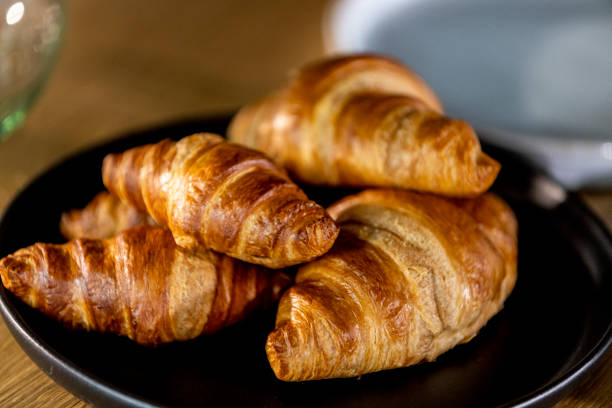
Label: croissant